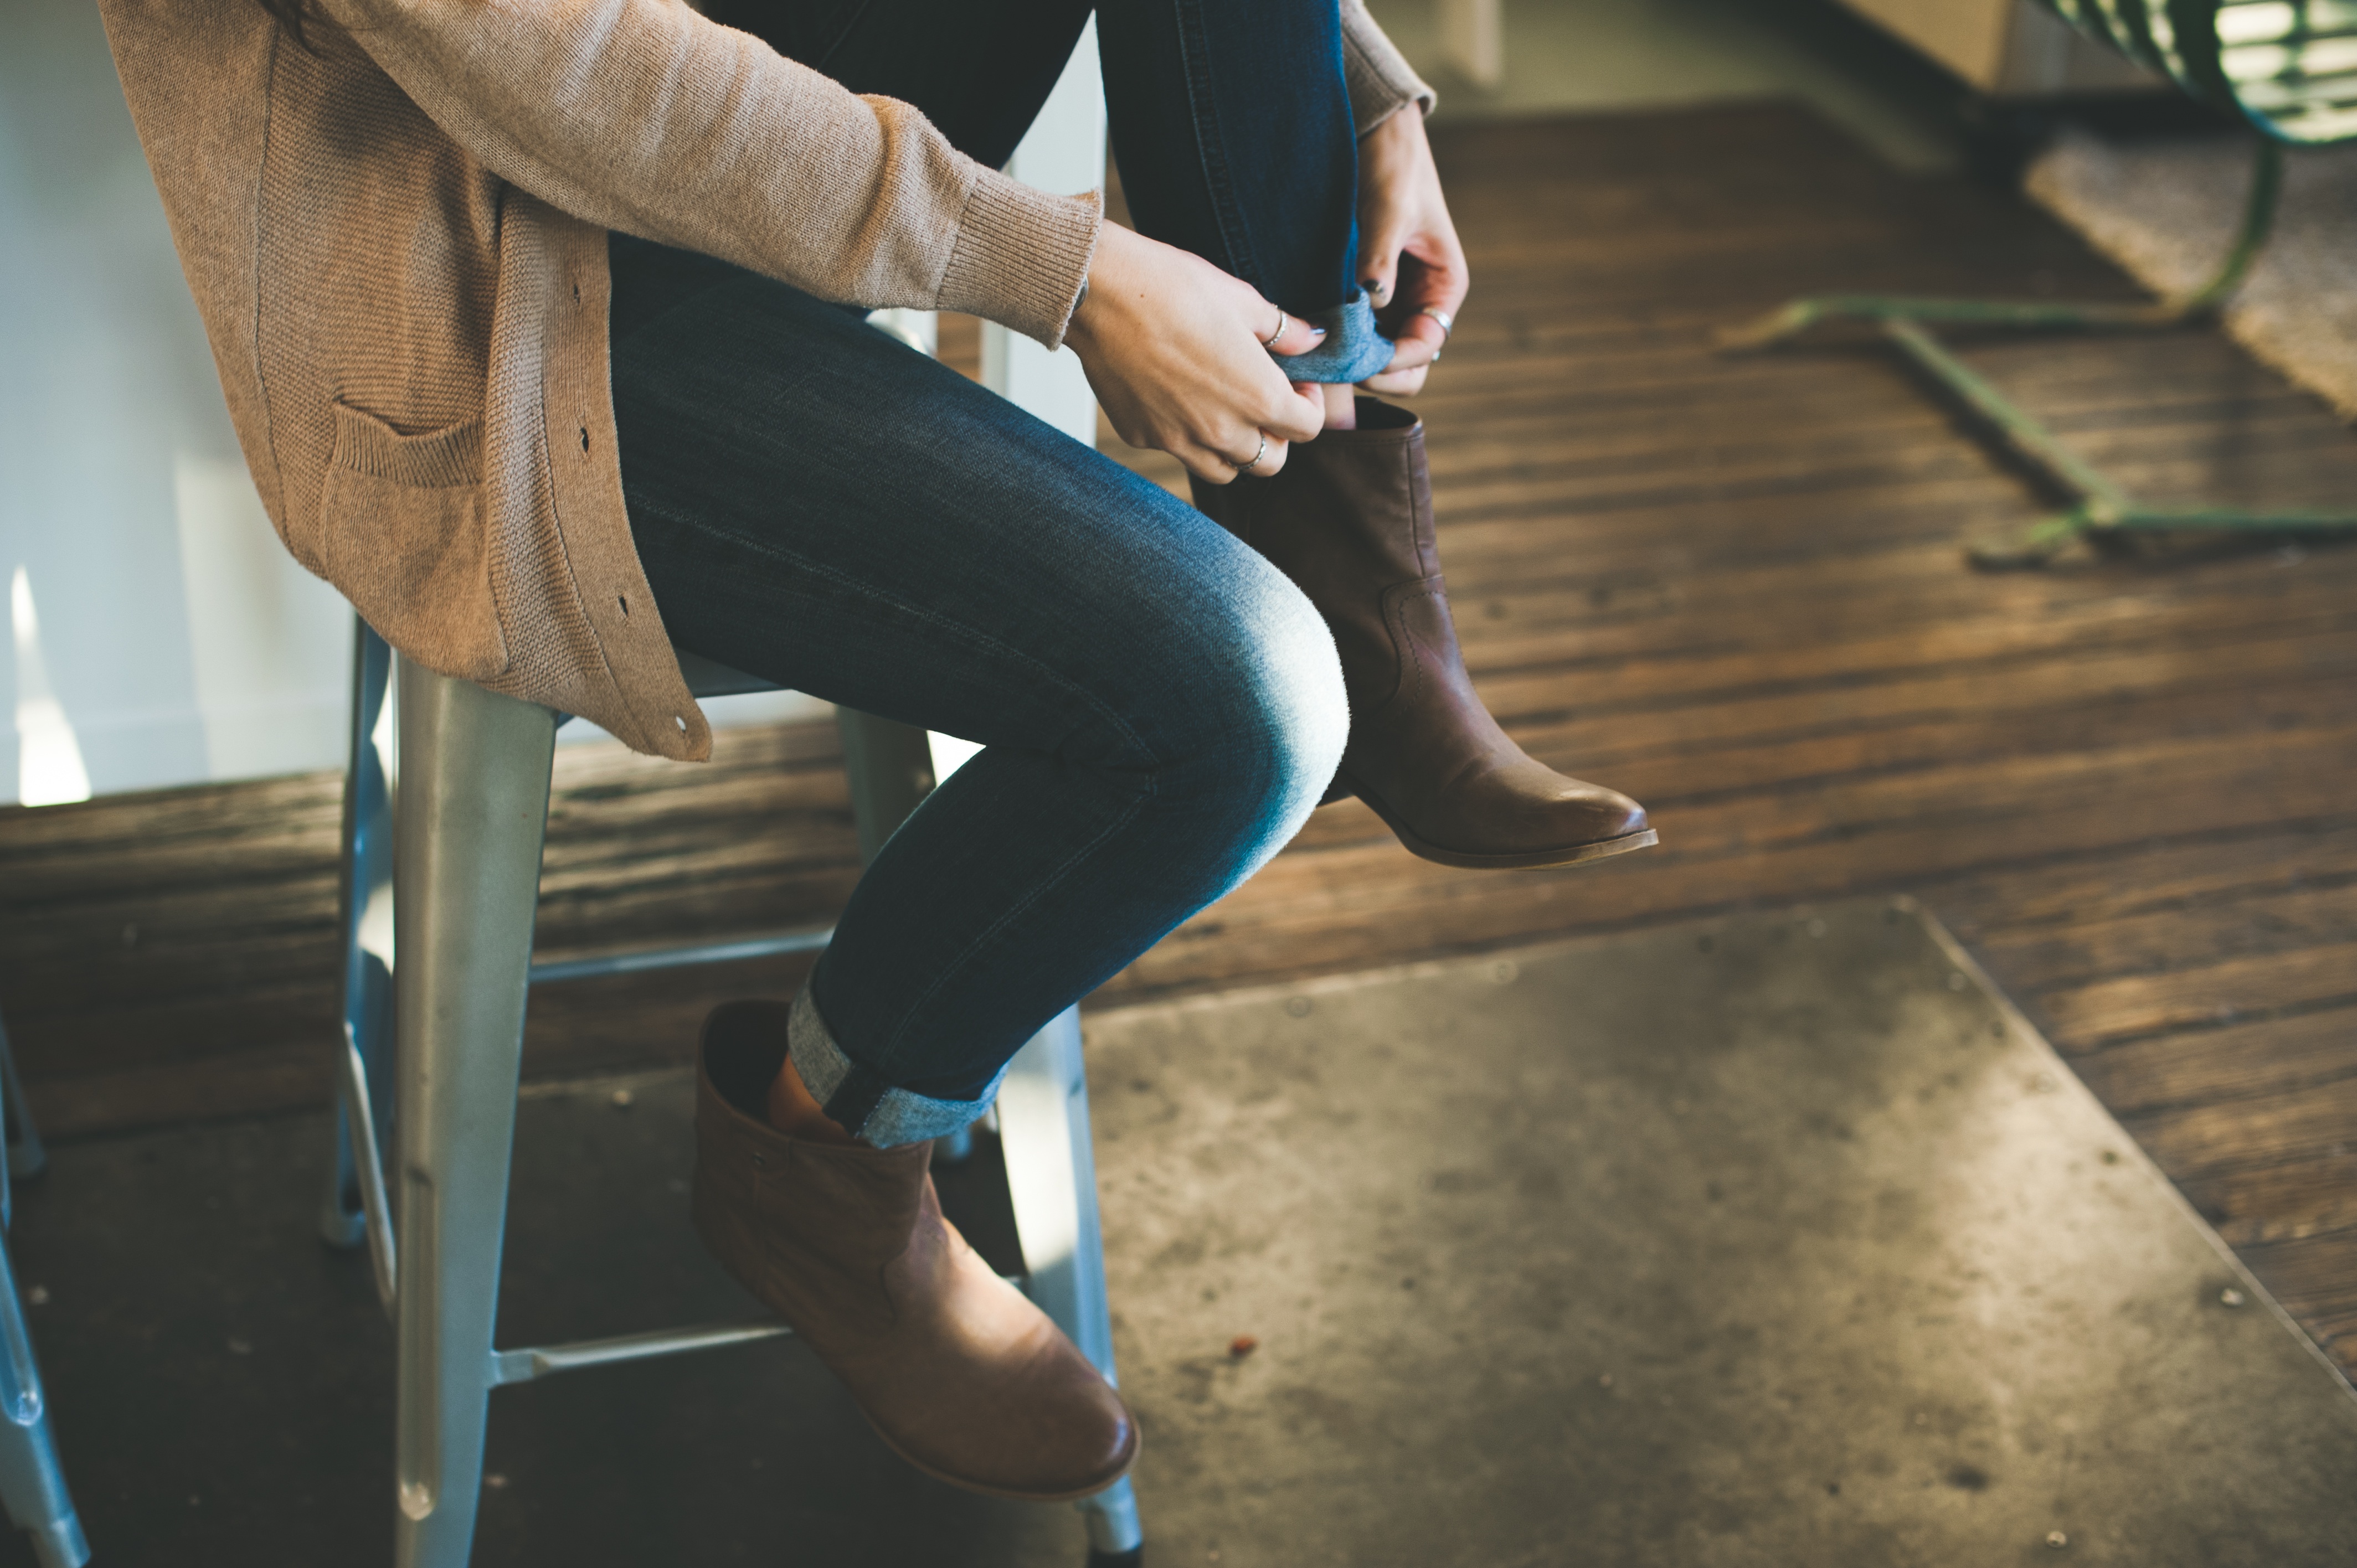
woman, leg, shop, fashion, arm, muscle, shoes, sports, footwear, tights, outfit, getting ready, put on, human action, physical fitness, get ready